Internet in Yemen

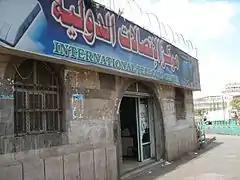
Internet Cafe in Sana'a

Use of the Internet in Yemen began in 1996 through the ISPs TeleYemen and the Public Telecommunications Corporation. The country uses the .ye domain. As of 2020, 14% of the population are Internet users.